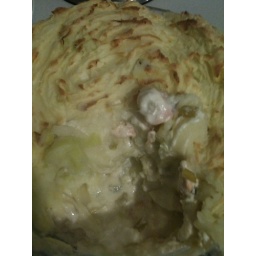
Fish pie is not fish pie unless it has golden bits of boiled egg and some decent smoked fish in it.